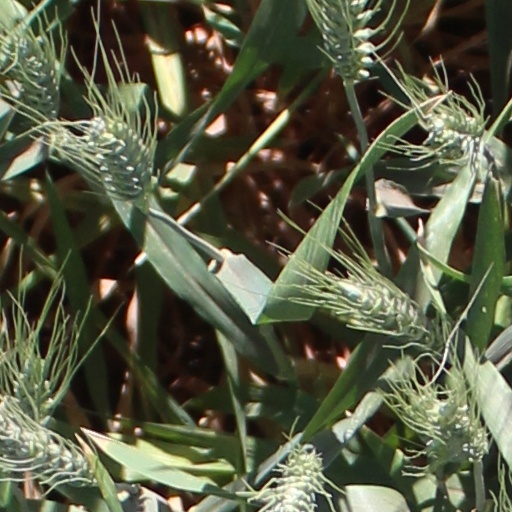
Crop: wheat